Merry Christmas One and All!

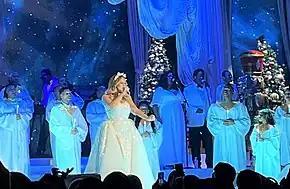
Carey performing at Scotiabank Arena in December 2022

On October 24, 2022, Carey announced that she would resume touring following a brief hiatus during the COVID-19 pandemic and unveiled two shows at the Scotiabank Arena in Toronto, Canada and at Madison Square Garden in New York City. The tickets to Carey's show in New York sold out after one hour, following which the singer announced that she would perform additional shows at each venue in Toronto and New York. To promote the shows, Carey made an appearance on The Tonight Show Starring Jimmy Fallon, where she teased the possibility of her concerts being televised. It was later announced that the singer would host a two-hour primetime special set to air on CBS and Paramount+ based on her shows in New York.